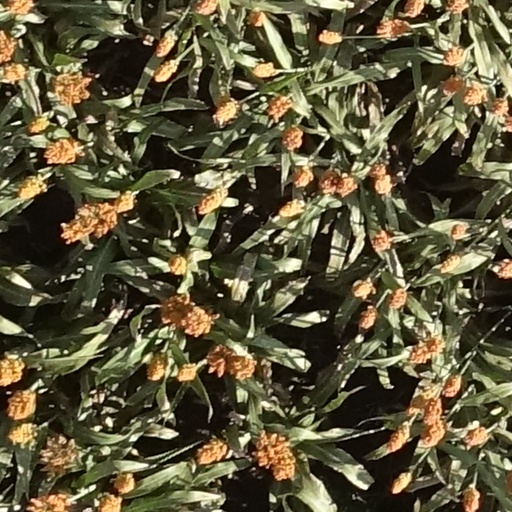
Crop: sorghum